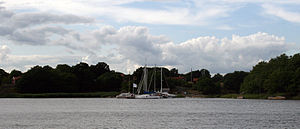
Tjärö
Gæstehavnen på Tjärö
Tjärö er en ø i Tjäröfjorden i Karlshamns kommun i Blekinge i Sverige. På Tjärö er der blandt andet vandrehjem og båd- og kanoudlejning. Der går båd til Tjärö fra Järnavik. Tjärö befolkedes i 1600-tallet.